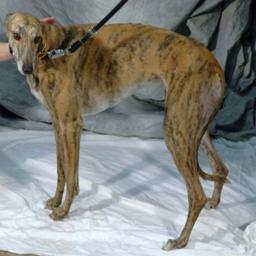
Animal: dogs